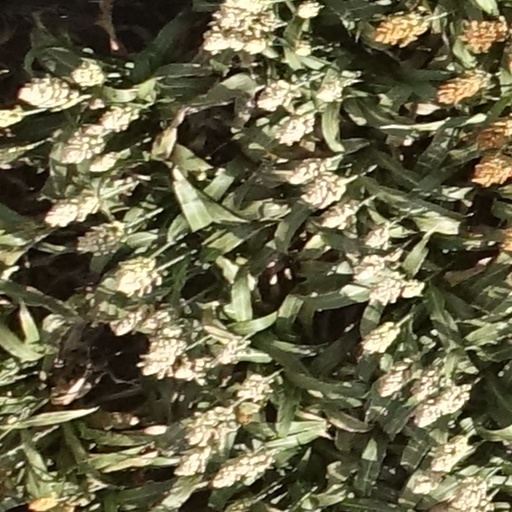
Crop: sorghum